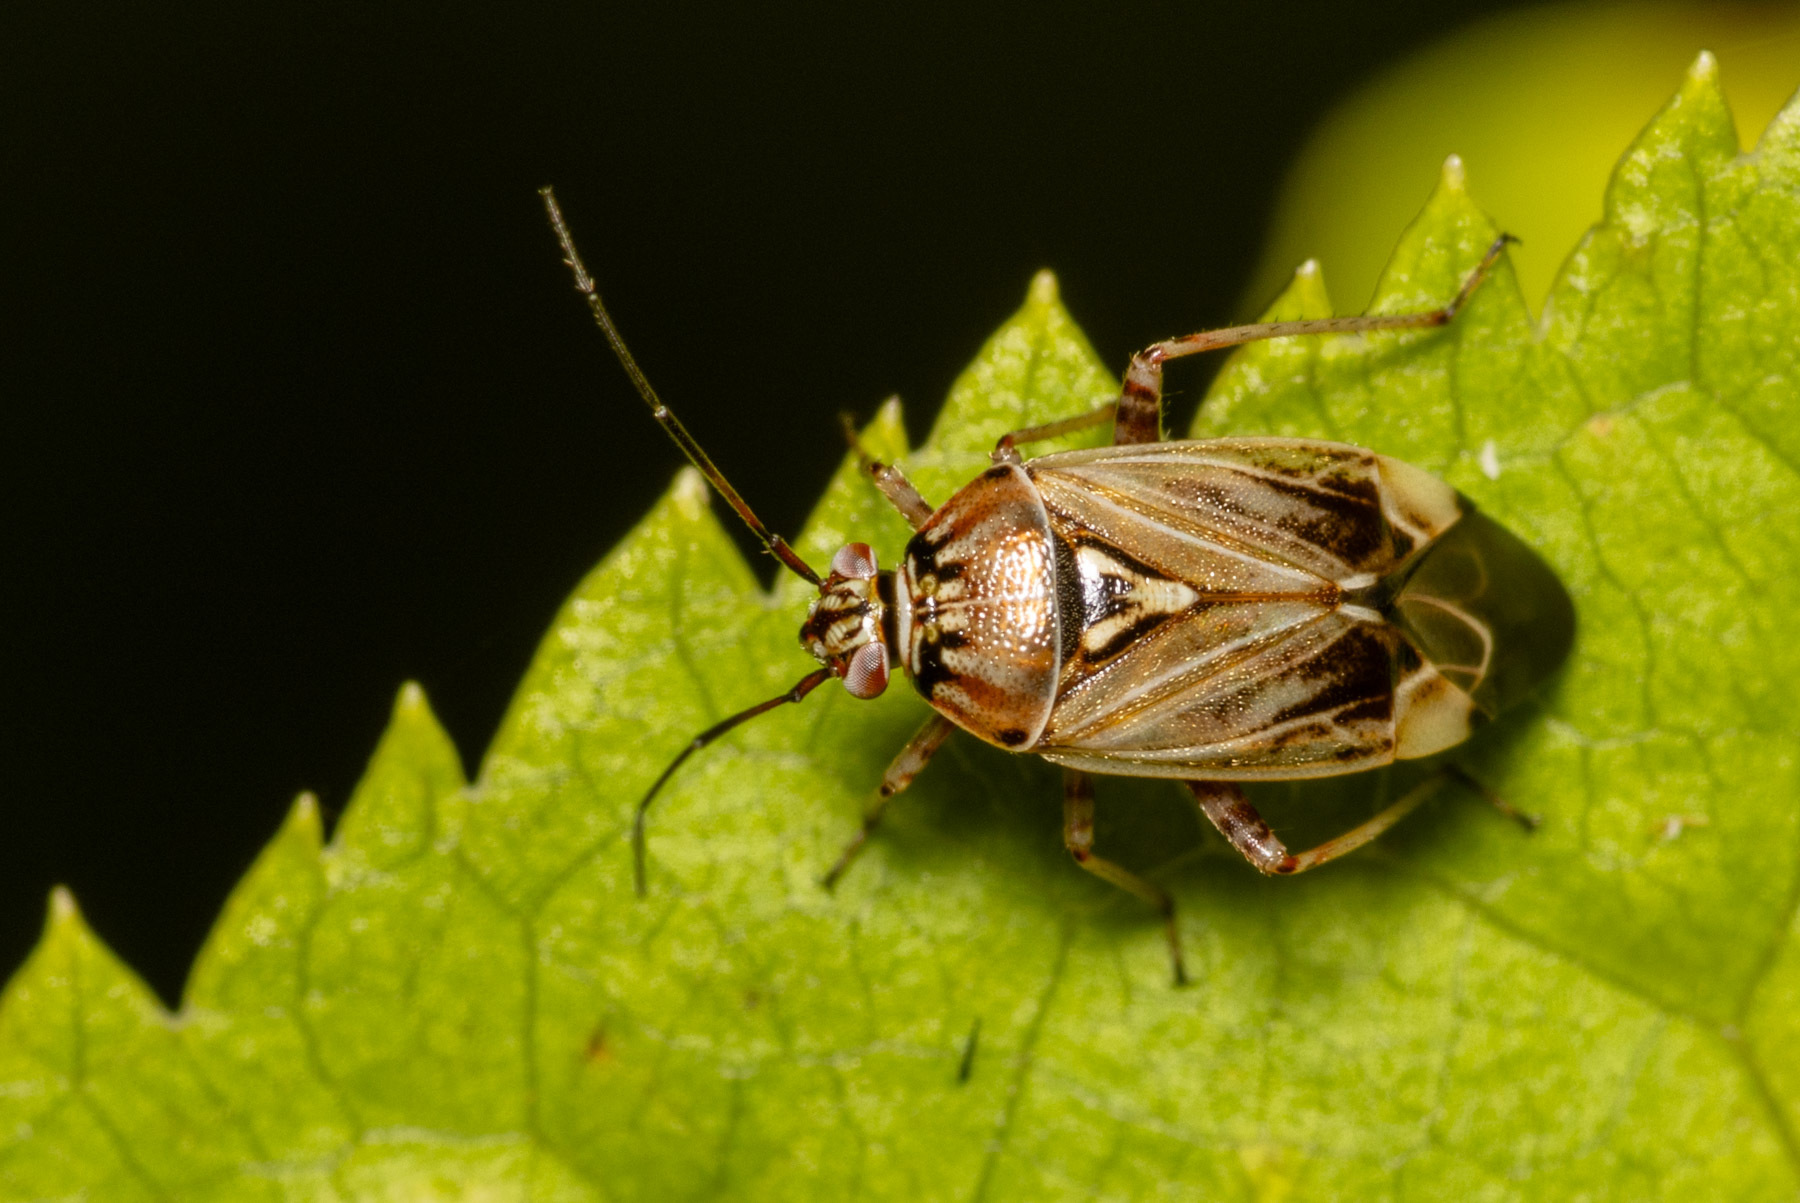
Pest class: lygus_bug